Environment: real
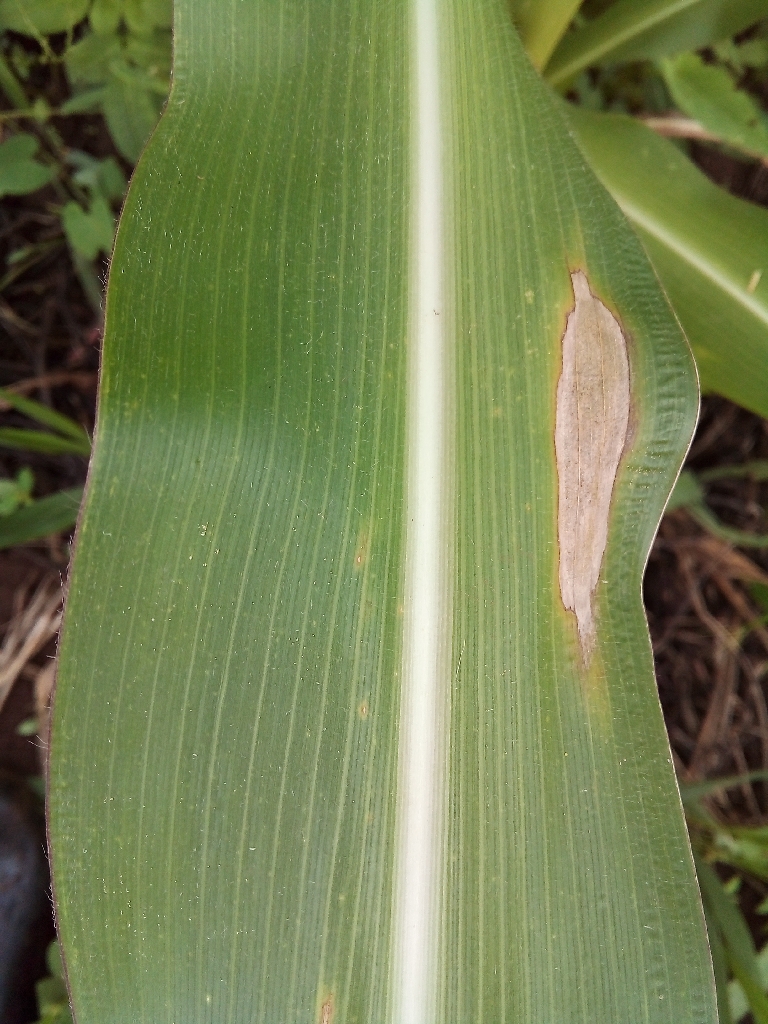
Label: northern_corn_leaf_blight